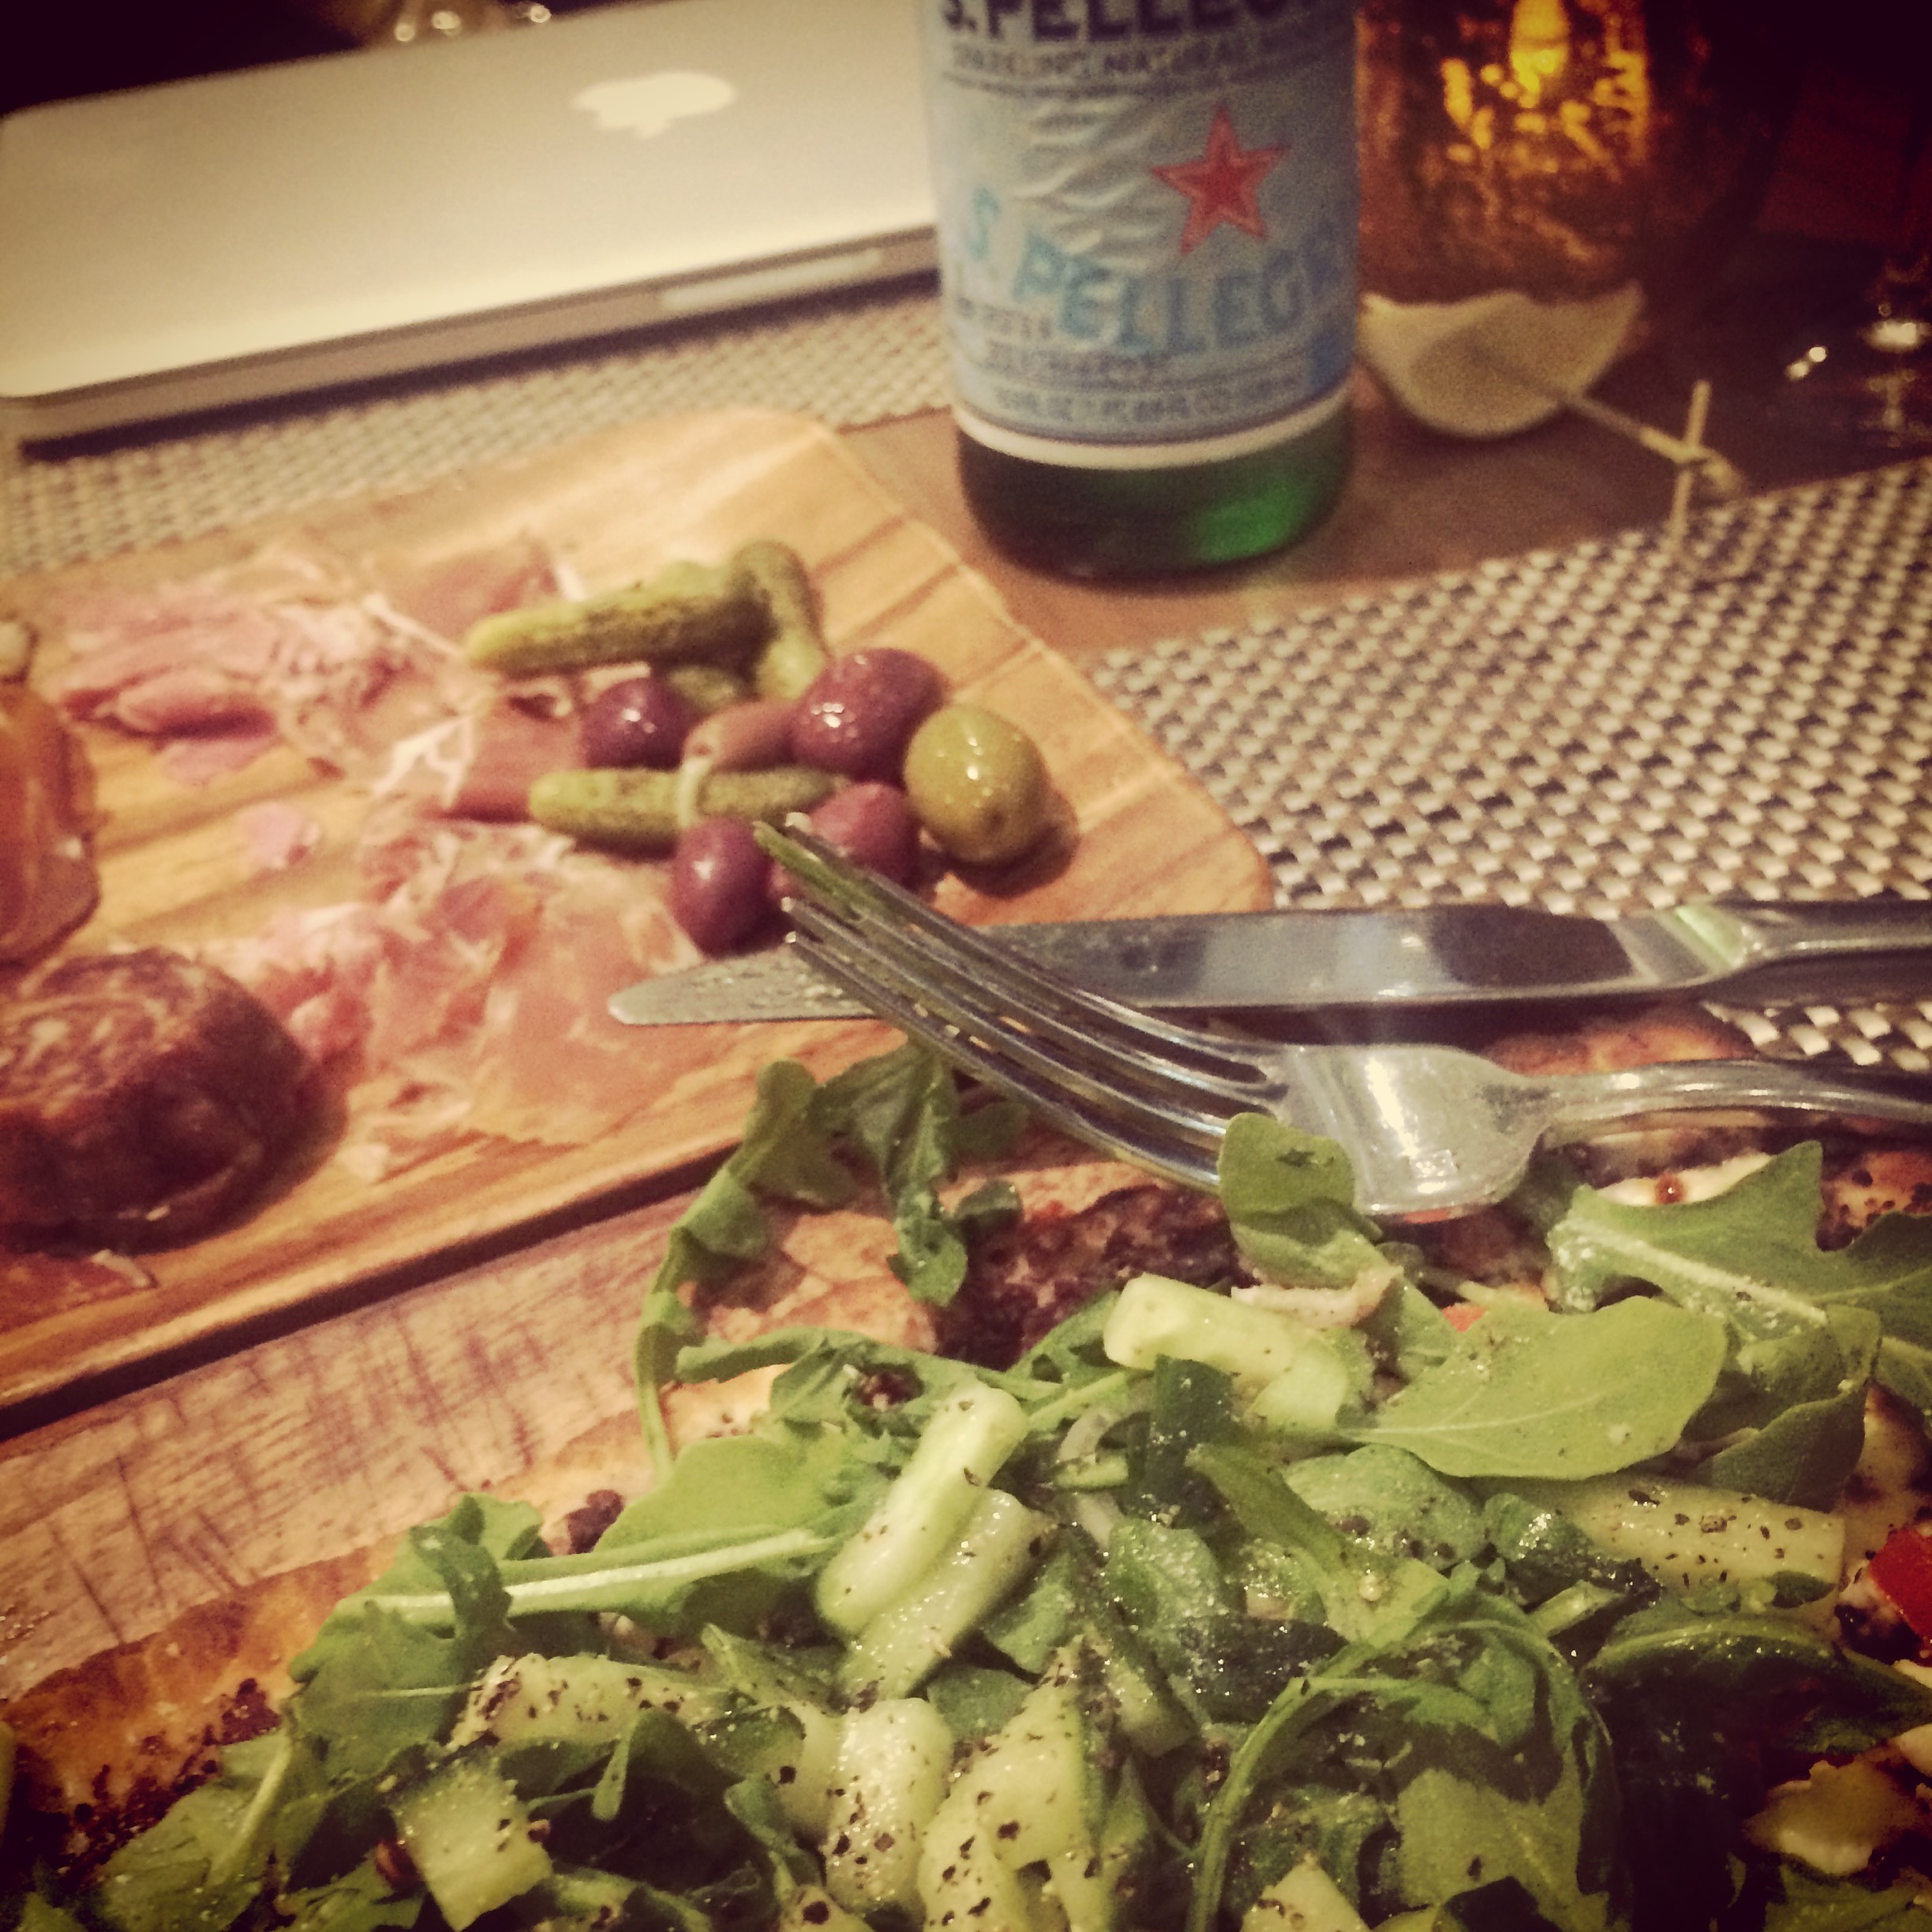
restaurant, dish, meal, food, produce, vegetable, lunch, cuisine, dinner, supper, sense